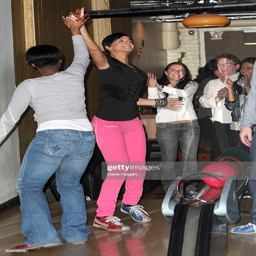
musical artist plays a game of - pin bowling with friends ahead of her performance at awards .